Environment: real
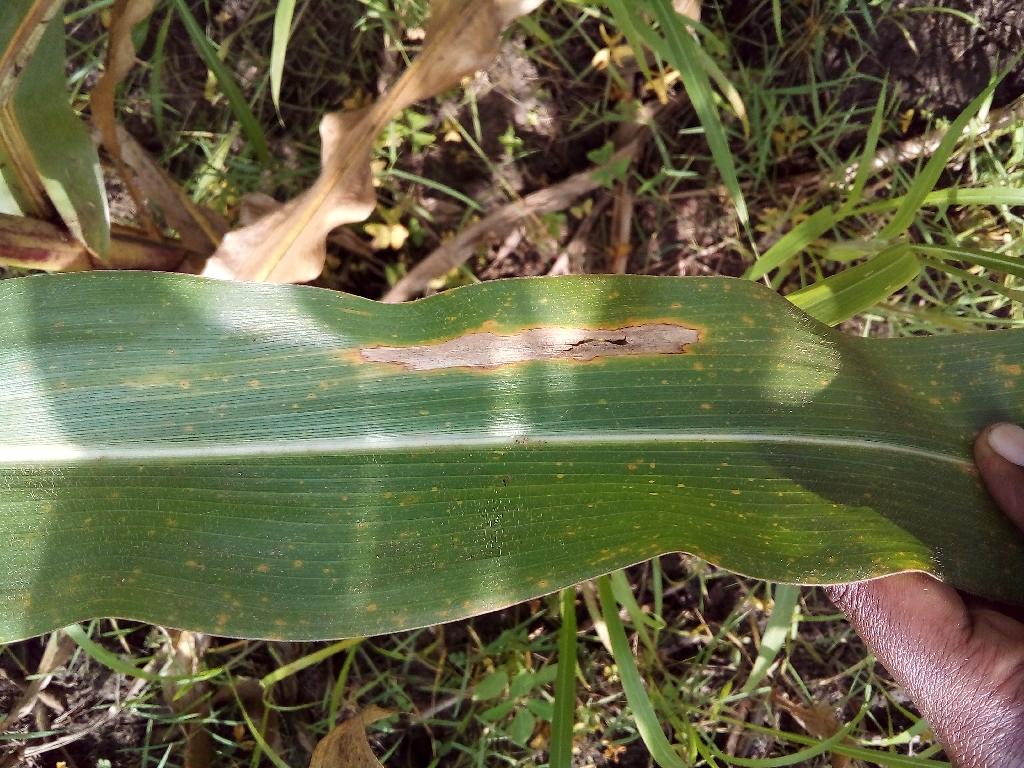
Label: northern_corn_leaf_blight